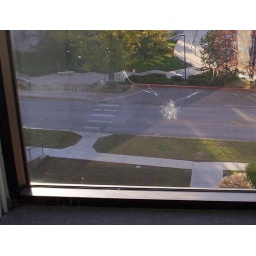
bird in the window